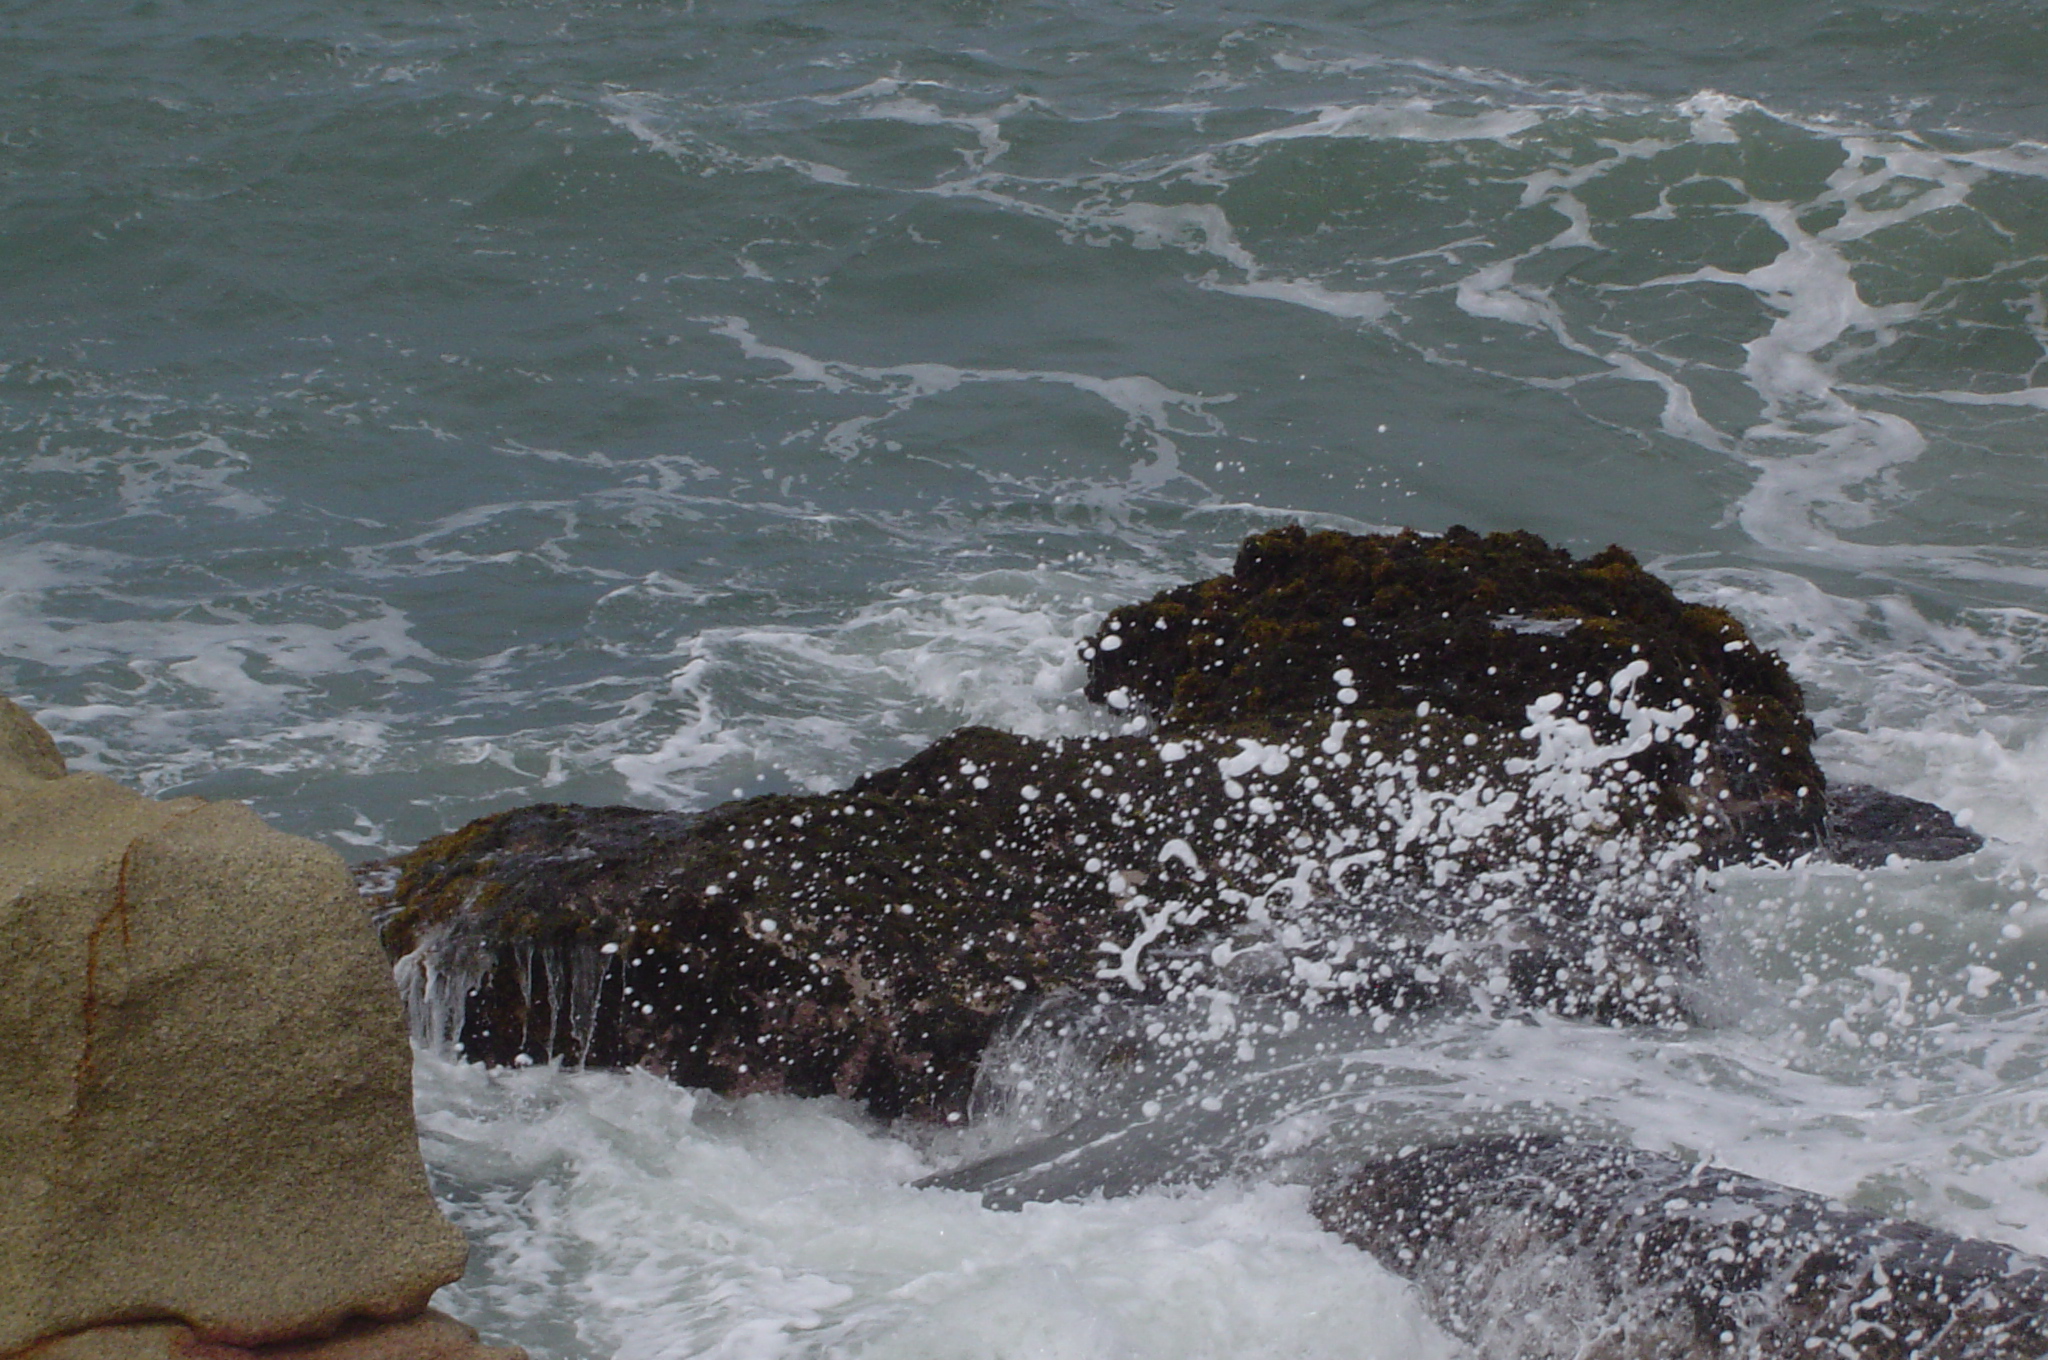
beach, sea, coast, water, rock, ocean, shore, wave, rapid, terrain, material, body of water, praia, pernambuco, calhetas, ipojuca, gaibu, wind wave